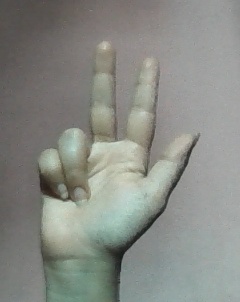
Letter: al